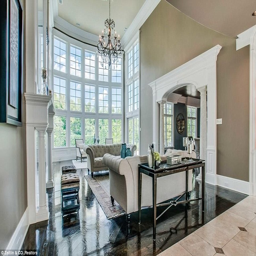
person : the formal living room boasts high - gloss floors and floor to ceiling stacked windows